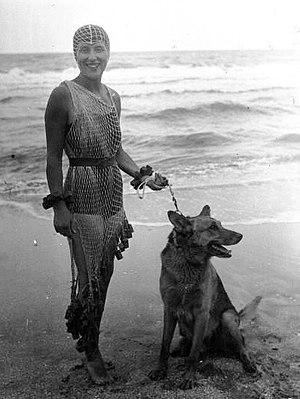
Suzy Solidor, de son vrai nom Suzanne Marion, est une chanteuse, actrice et romancière française, née le 18 décembre 1900 à Saint-Servan et morte le 31 mars 1983 à Cagnes-sur-Mer.